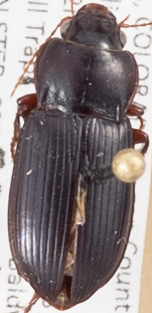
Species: Amara carinata
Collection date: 2015-09-17
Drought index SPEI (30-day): -1.45
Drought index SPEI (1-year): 0.54
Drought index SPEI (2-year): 1.28